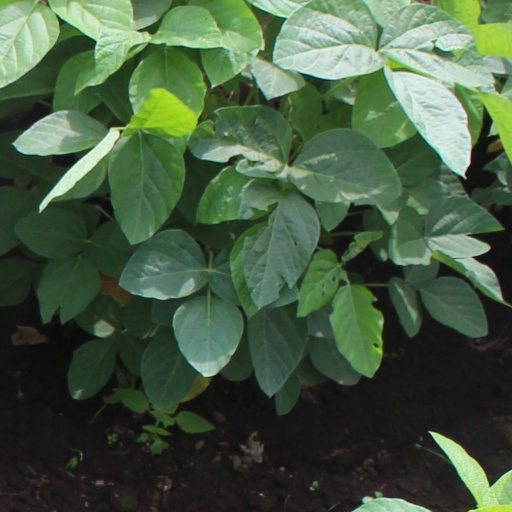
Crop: soybean